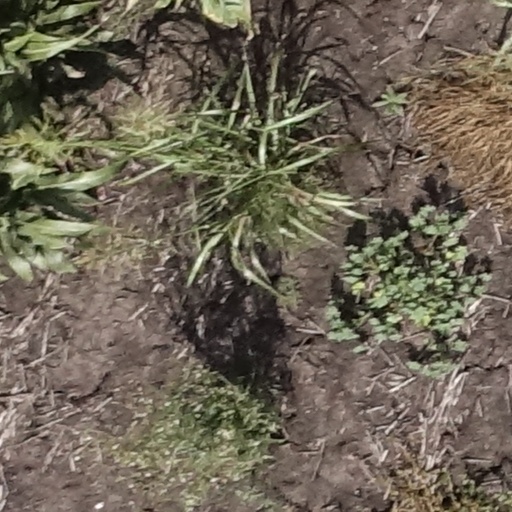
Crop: sorghum